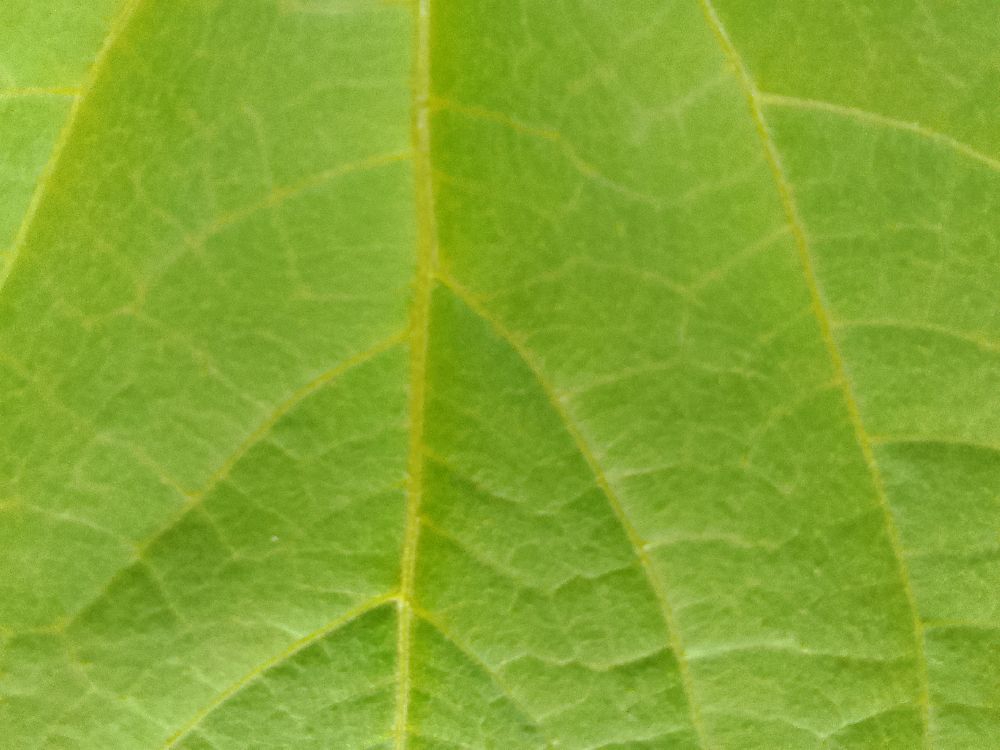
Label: healthy